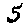
Label: 5